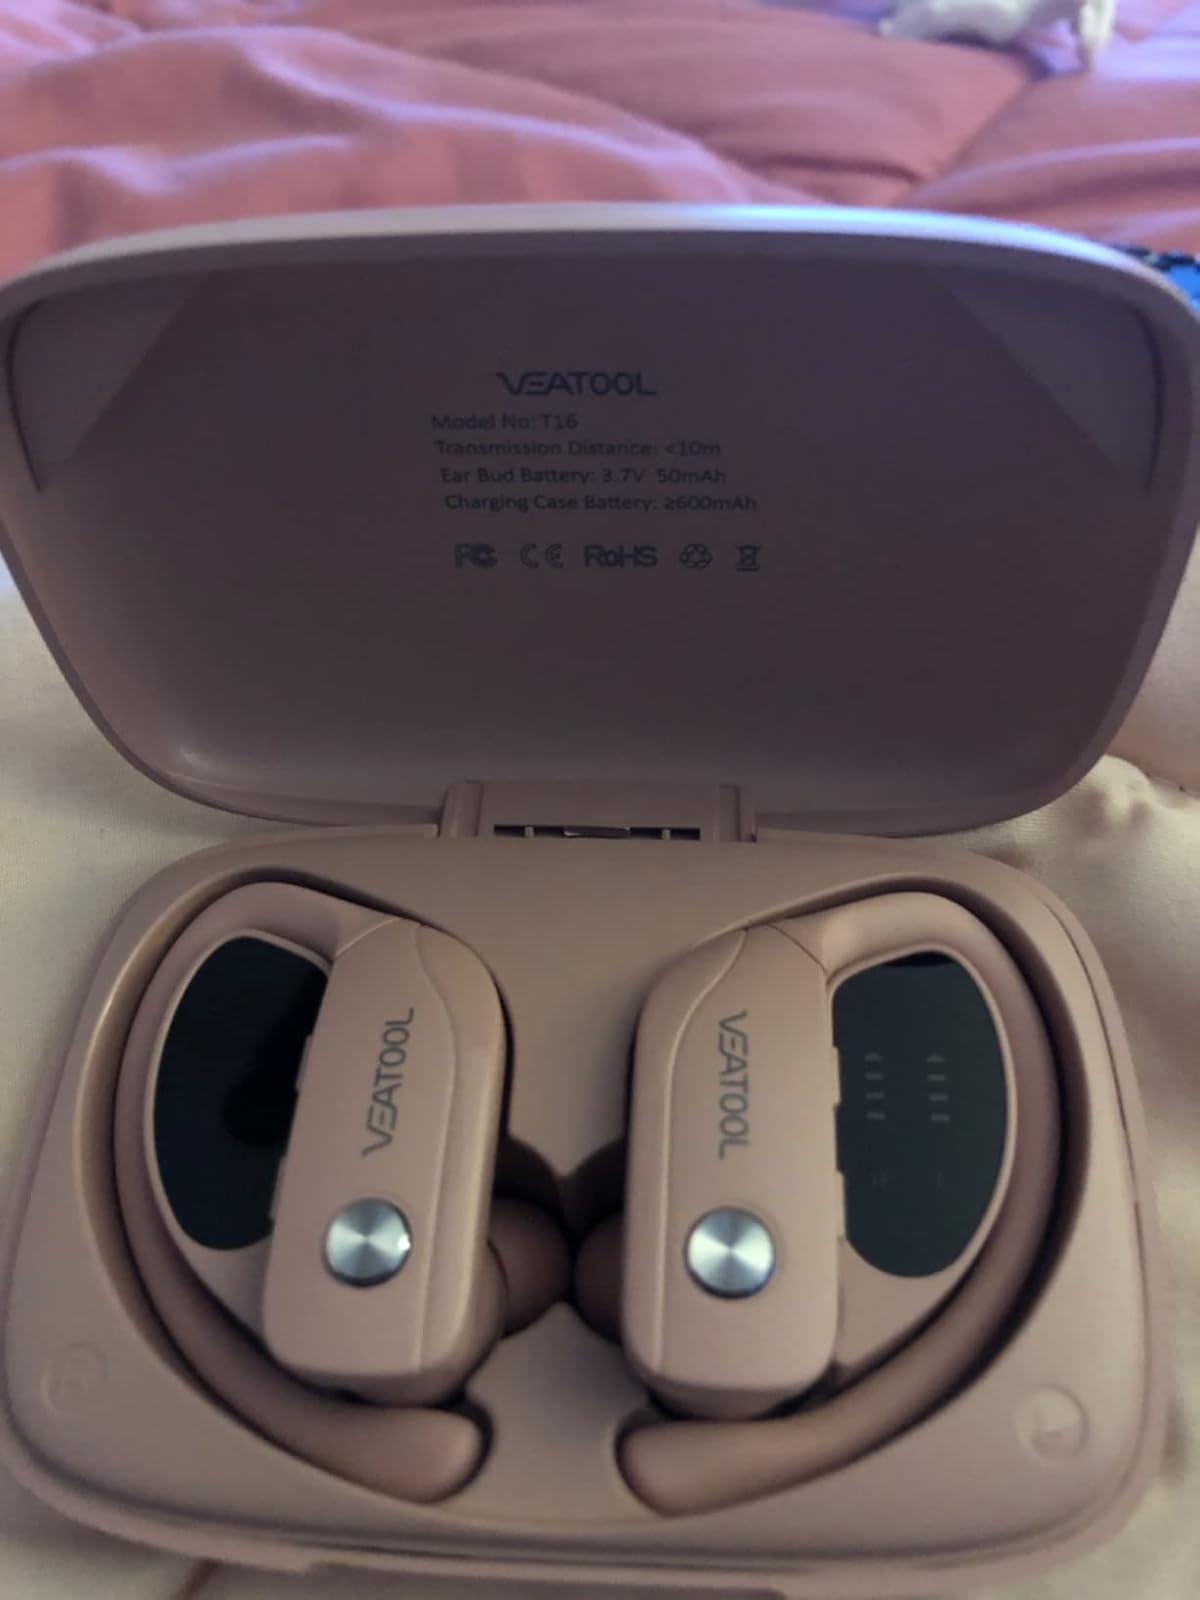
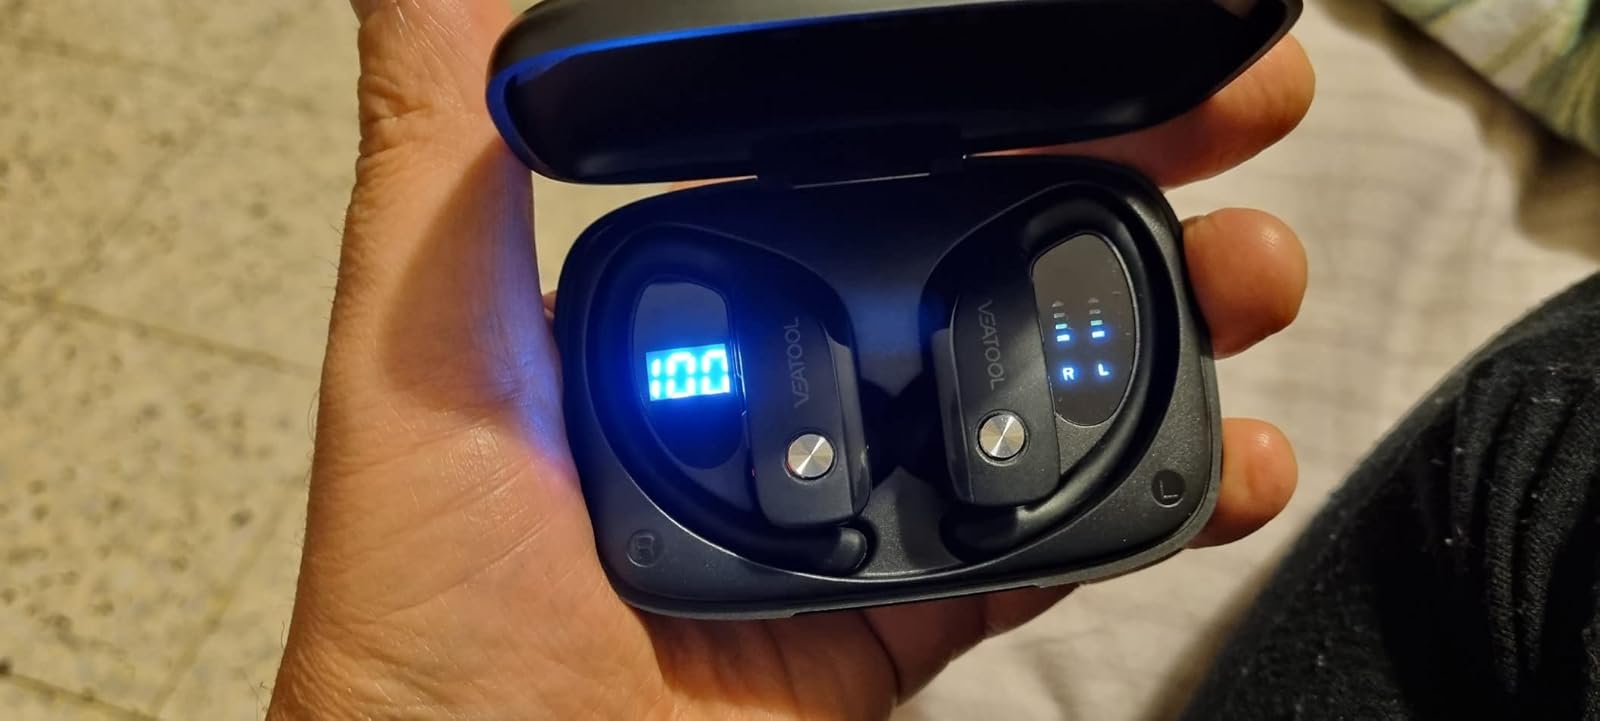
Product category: earbuds
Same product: no